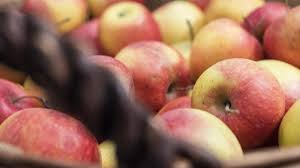
Label: trash